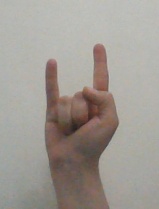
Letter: la